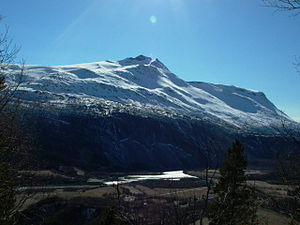
Beiarn
Høgtind
Beiarn er en kommune i Salten i Nordland. Den grænser i nord til Bodø, i øst til Saltdal, i syd til Rana og i vest til Meløy og Gildeskål.